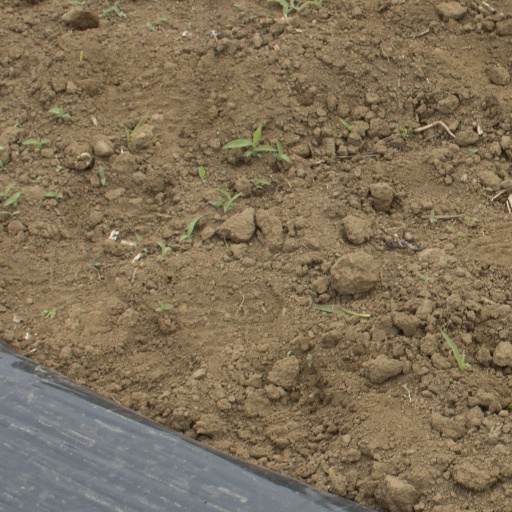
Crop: Jerusalem artichoke